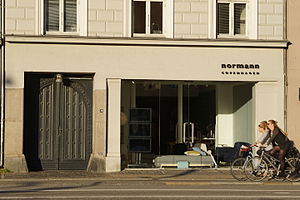
Normann Copenhagen
Normann Copenhagens flagship-store i det tidligere Triangel Teatret på Østerbro.
Normann Copenhagen er en dansk design- og livsstilsvirksomhed påbegyndt 1999 af Poul Madsen og Jan Andersen. Normann Copenhagen ønsker at ændre den konventionelle tankegang og gøre det ordinære ekstraordinært gennem design. Virksomheden er især anerkendt for sin brug af sociale medier på internettet.